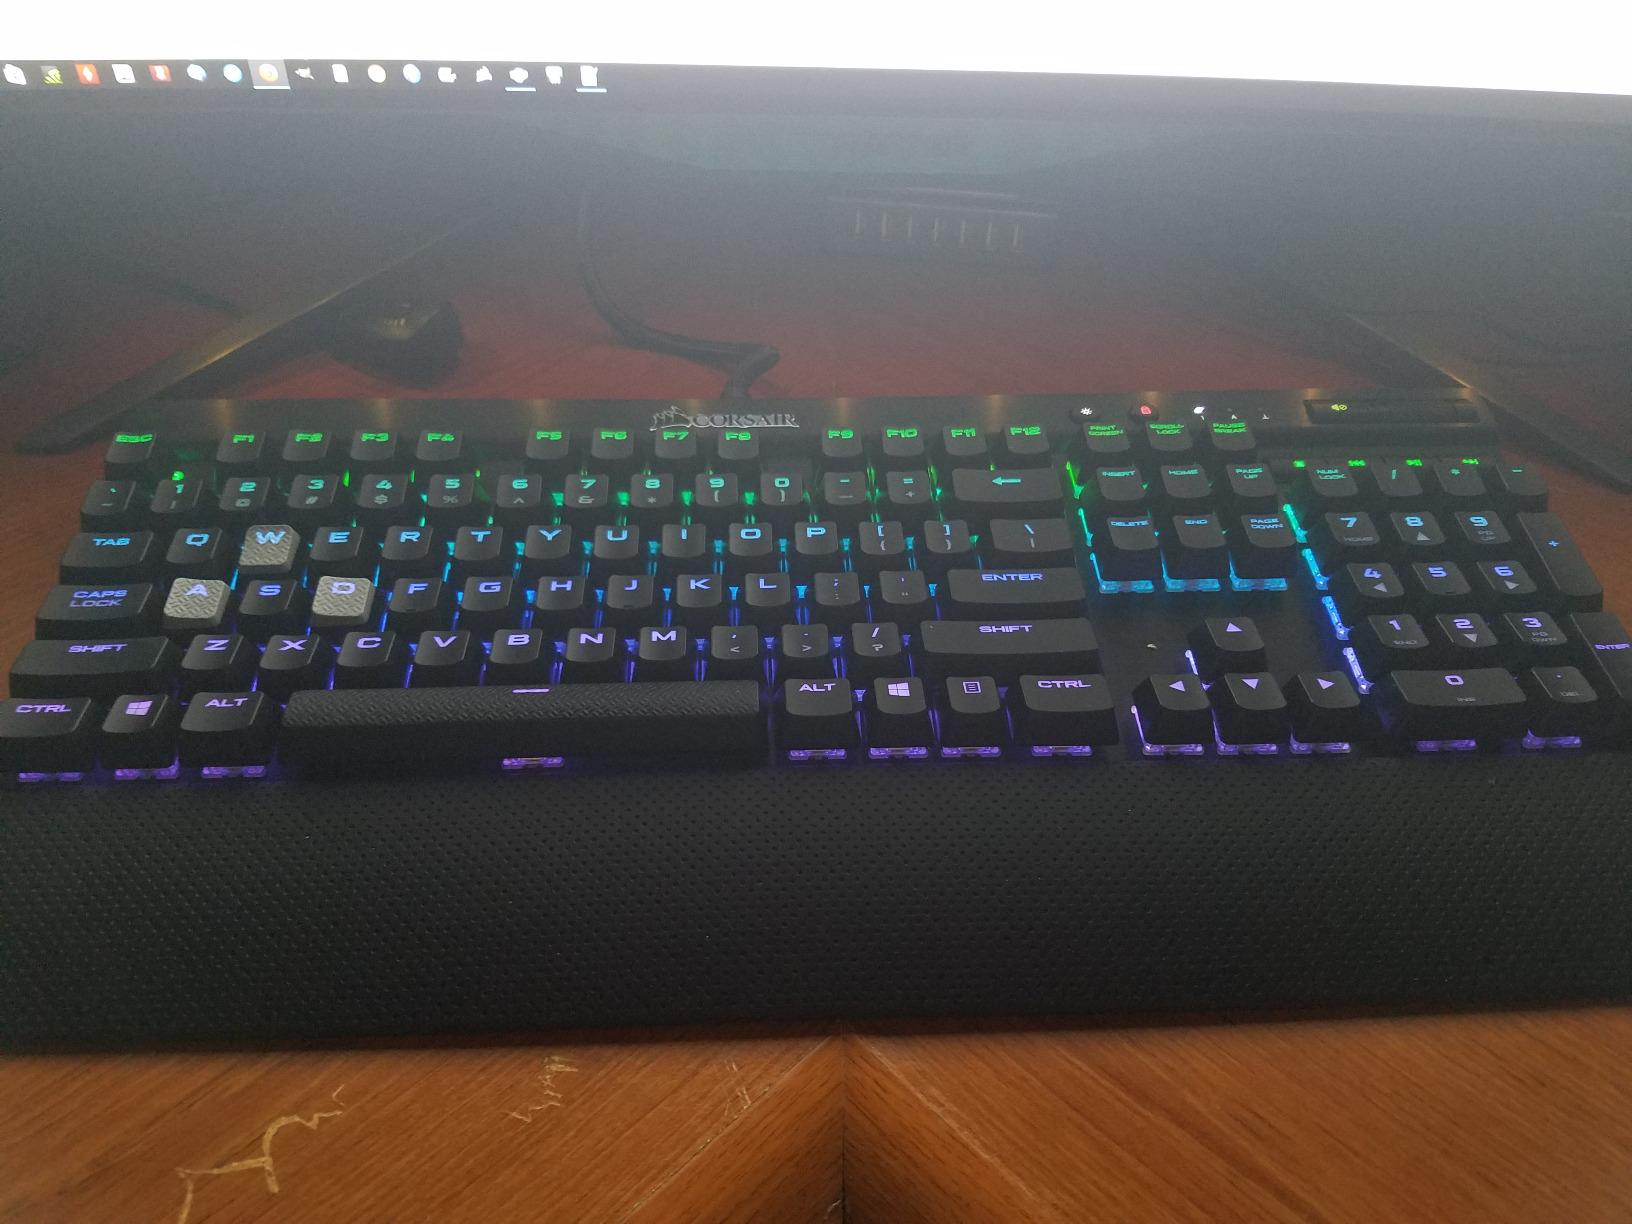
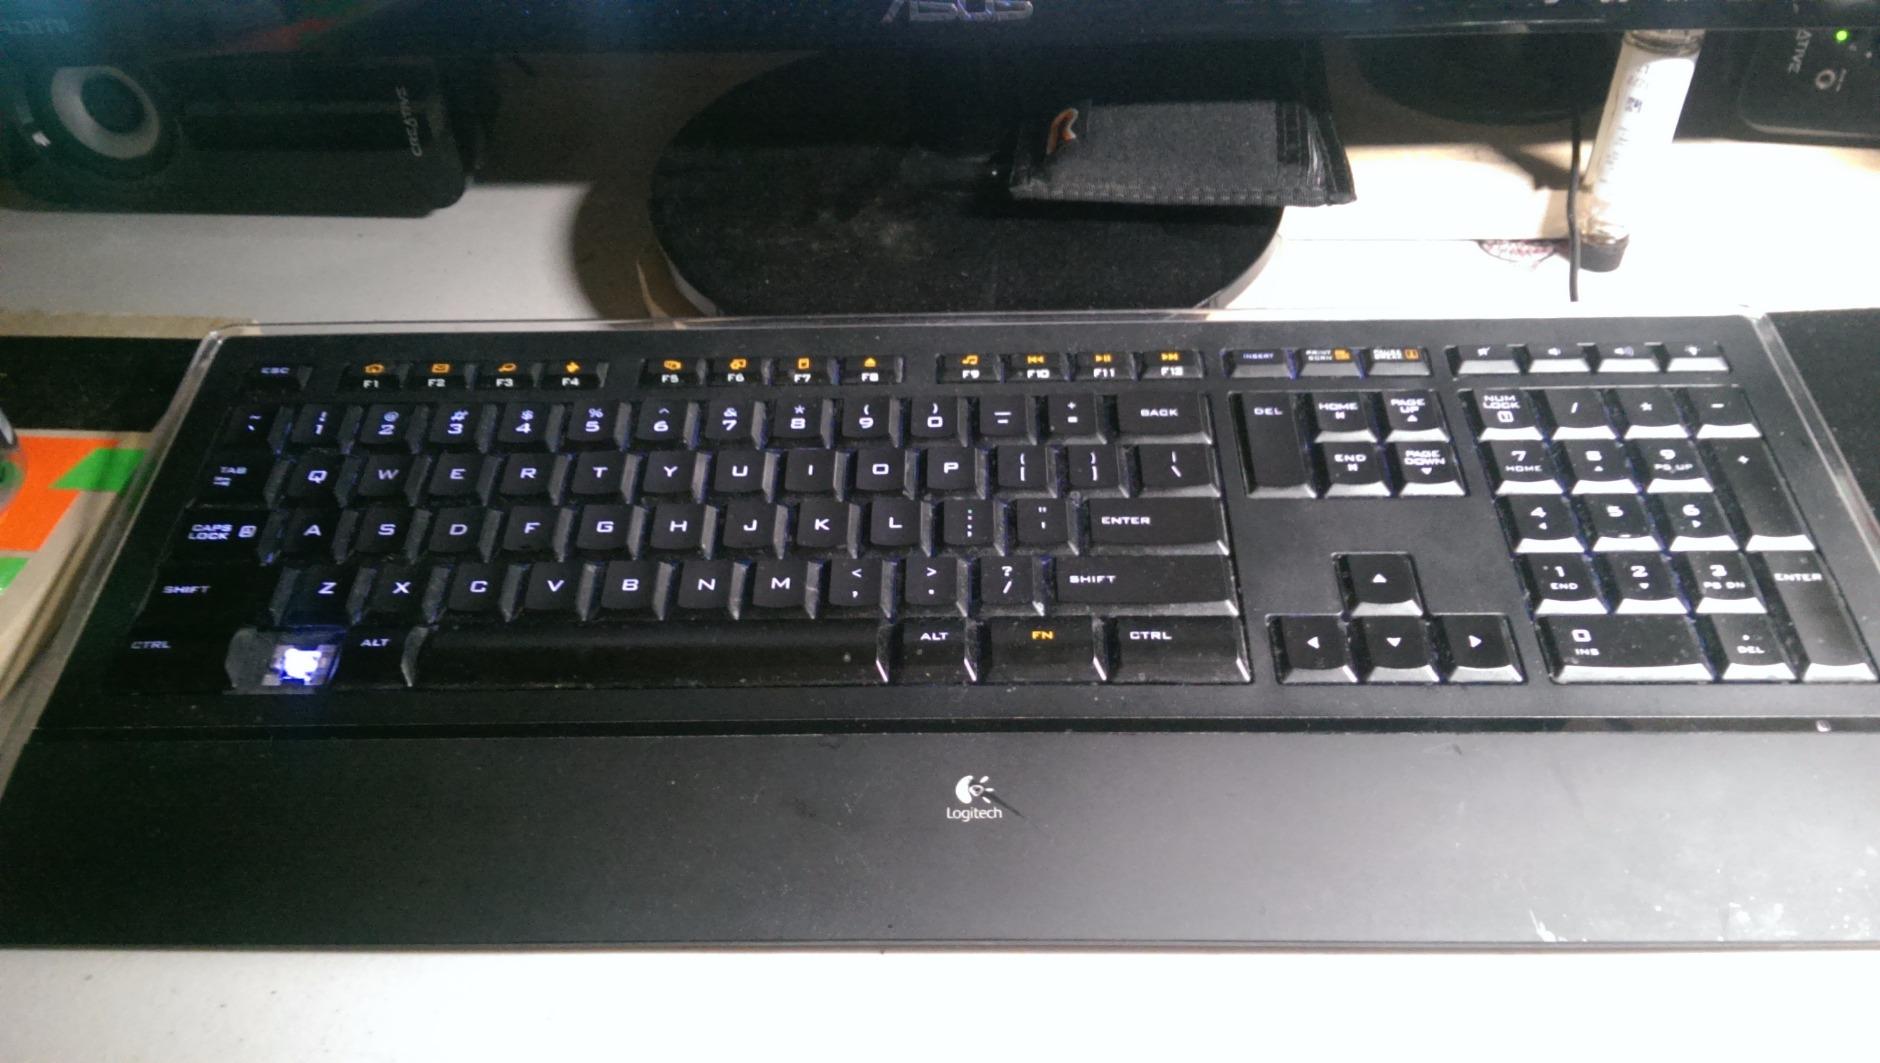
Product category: keyboard
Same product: no